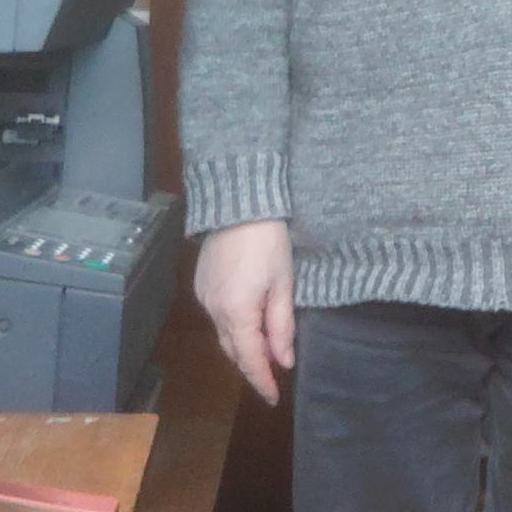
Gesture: no_gesture